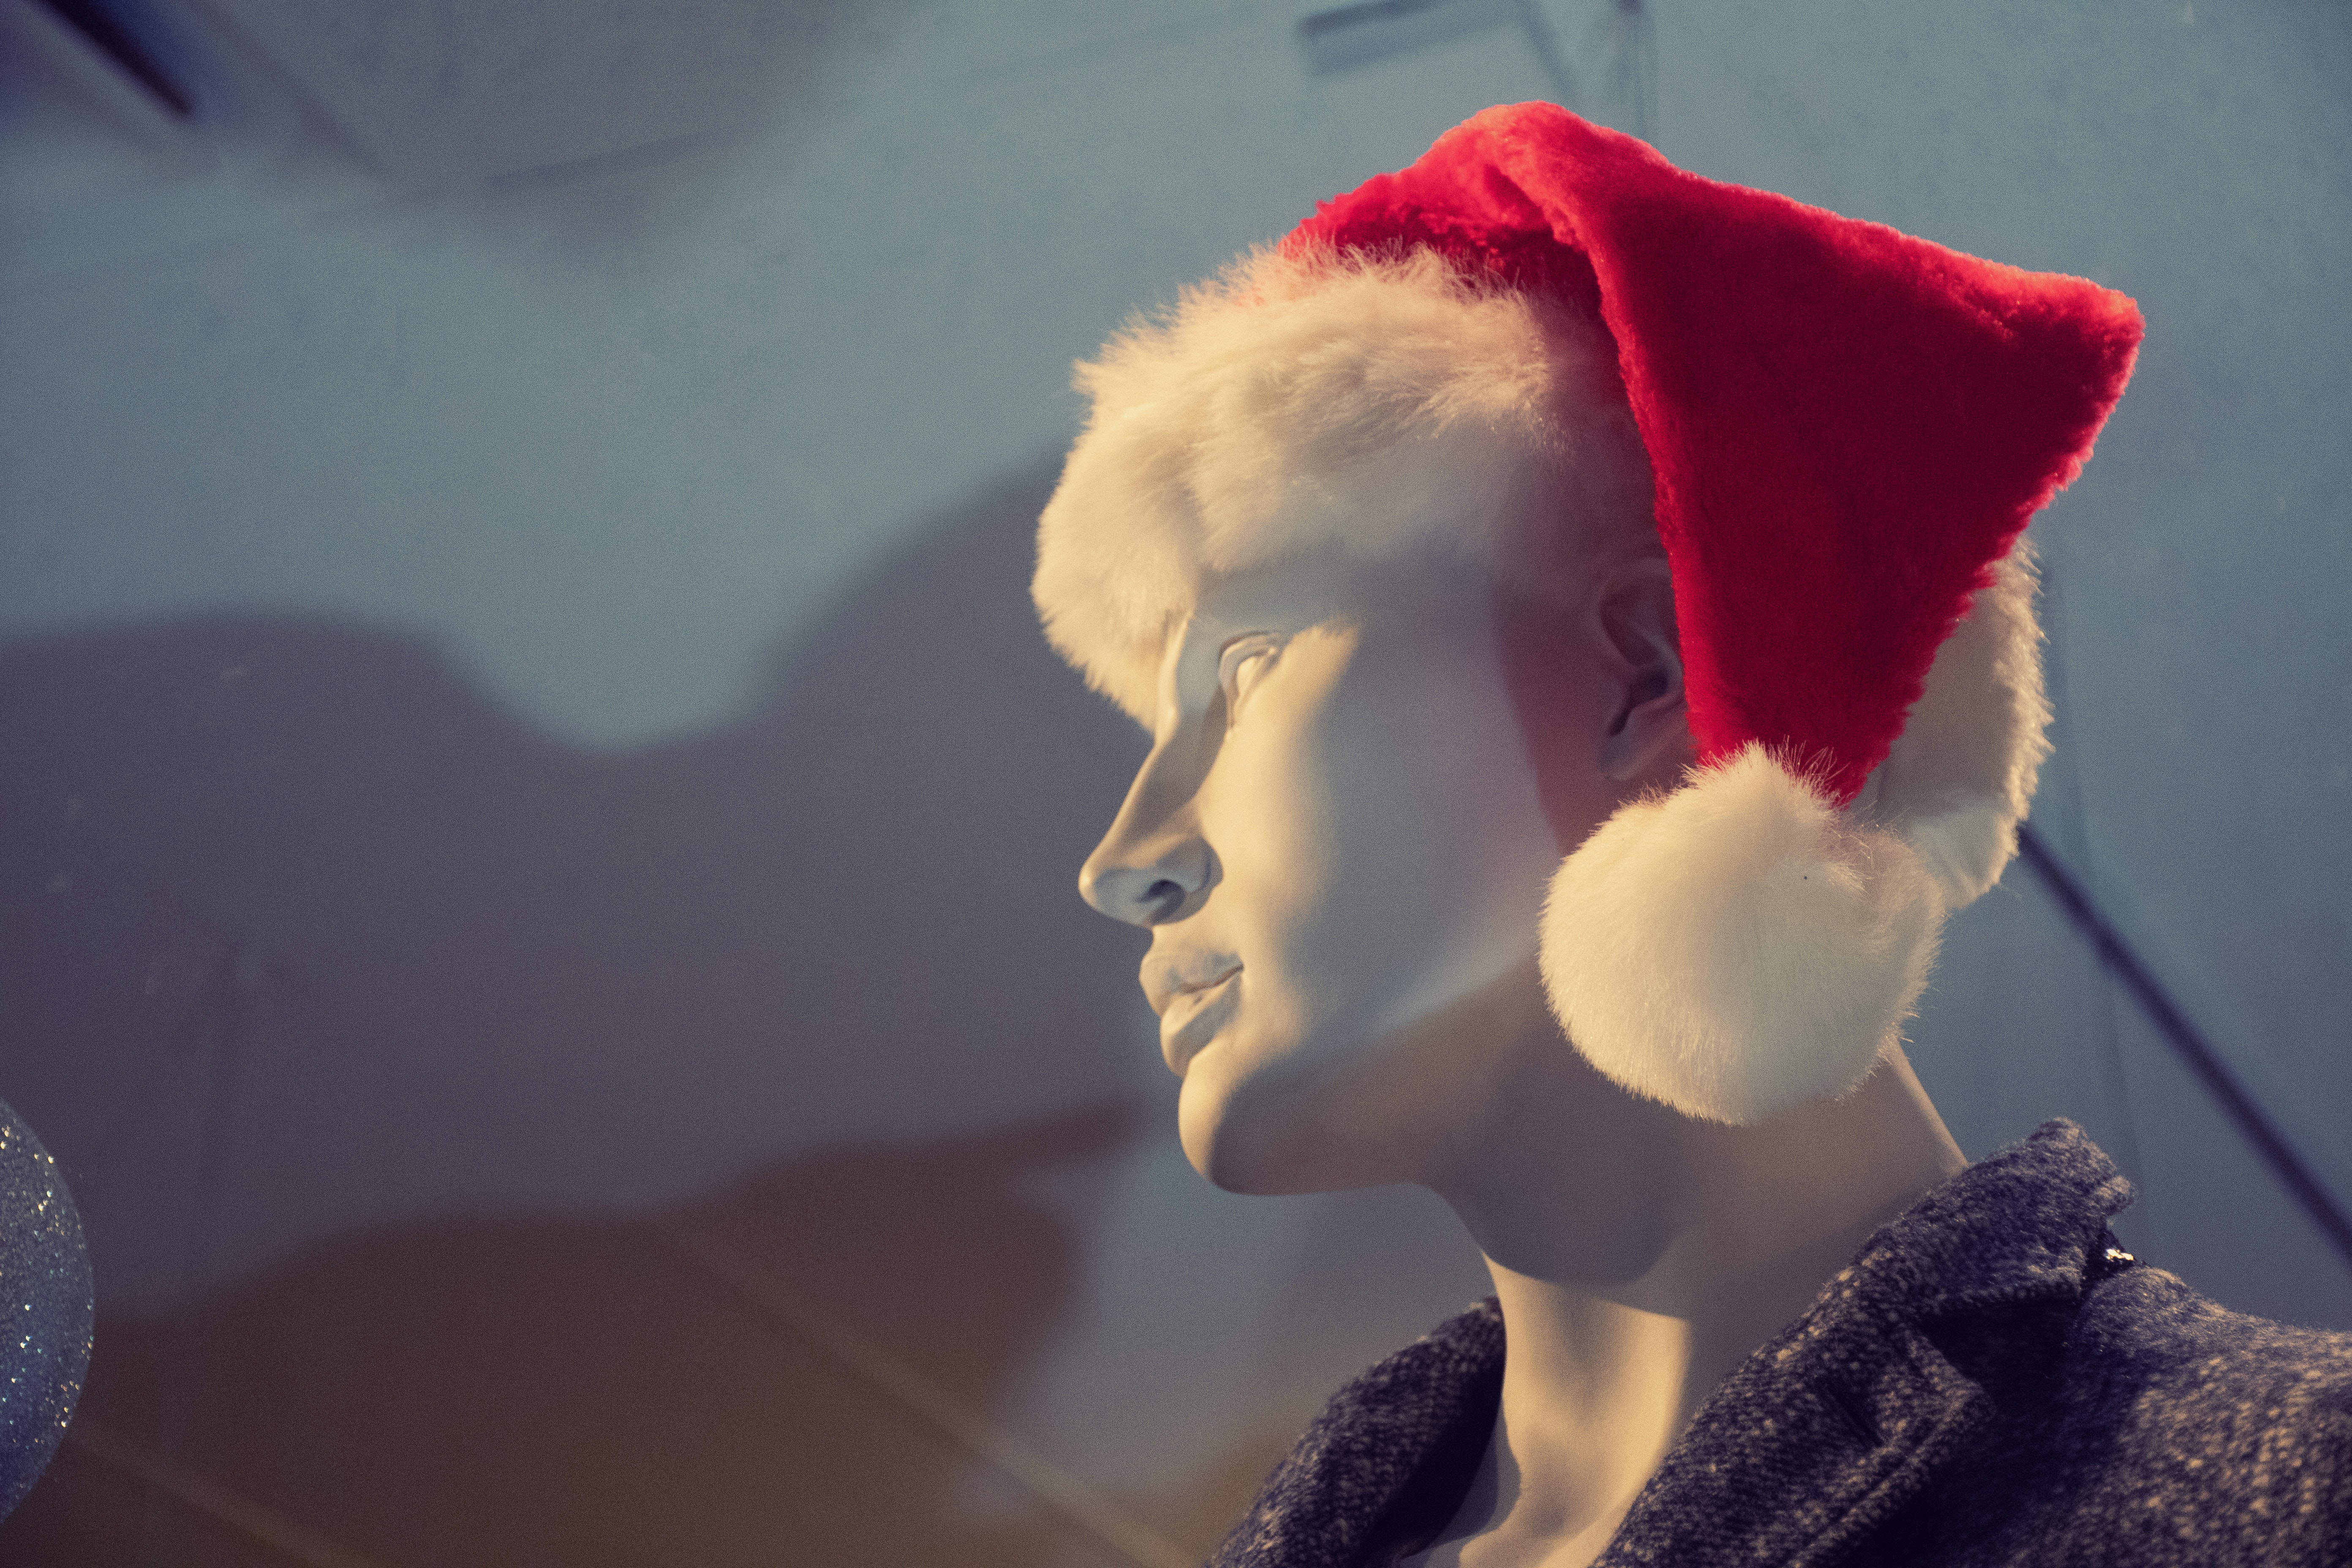
pink, fashion, lip, mannequin, headgear, hat, photography, doll, plant, fur, illustration, flower